Which point is corresponding to the reference point?
Reference image:
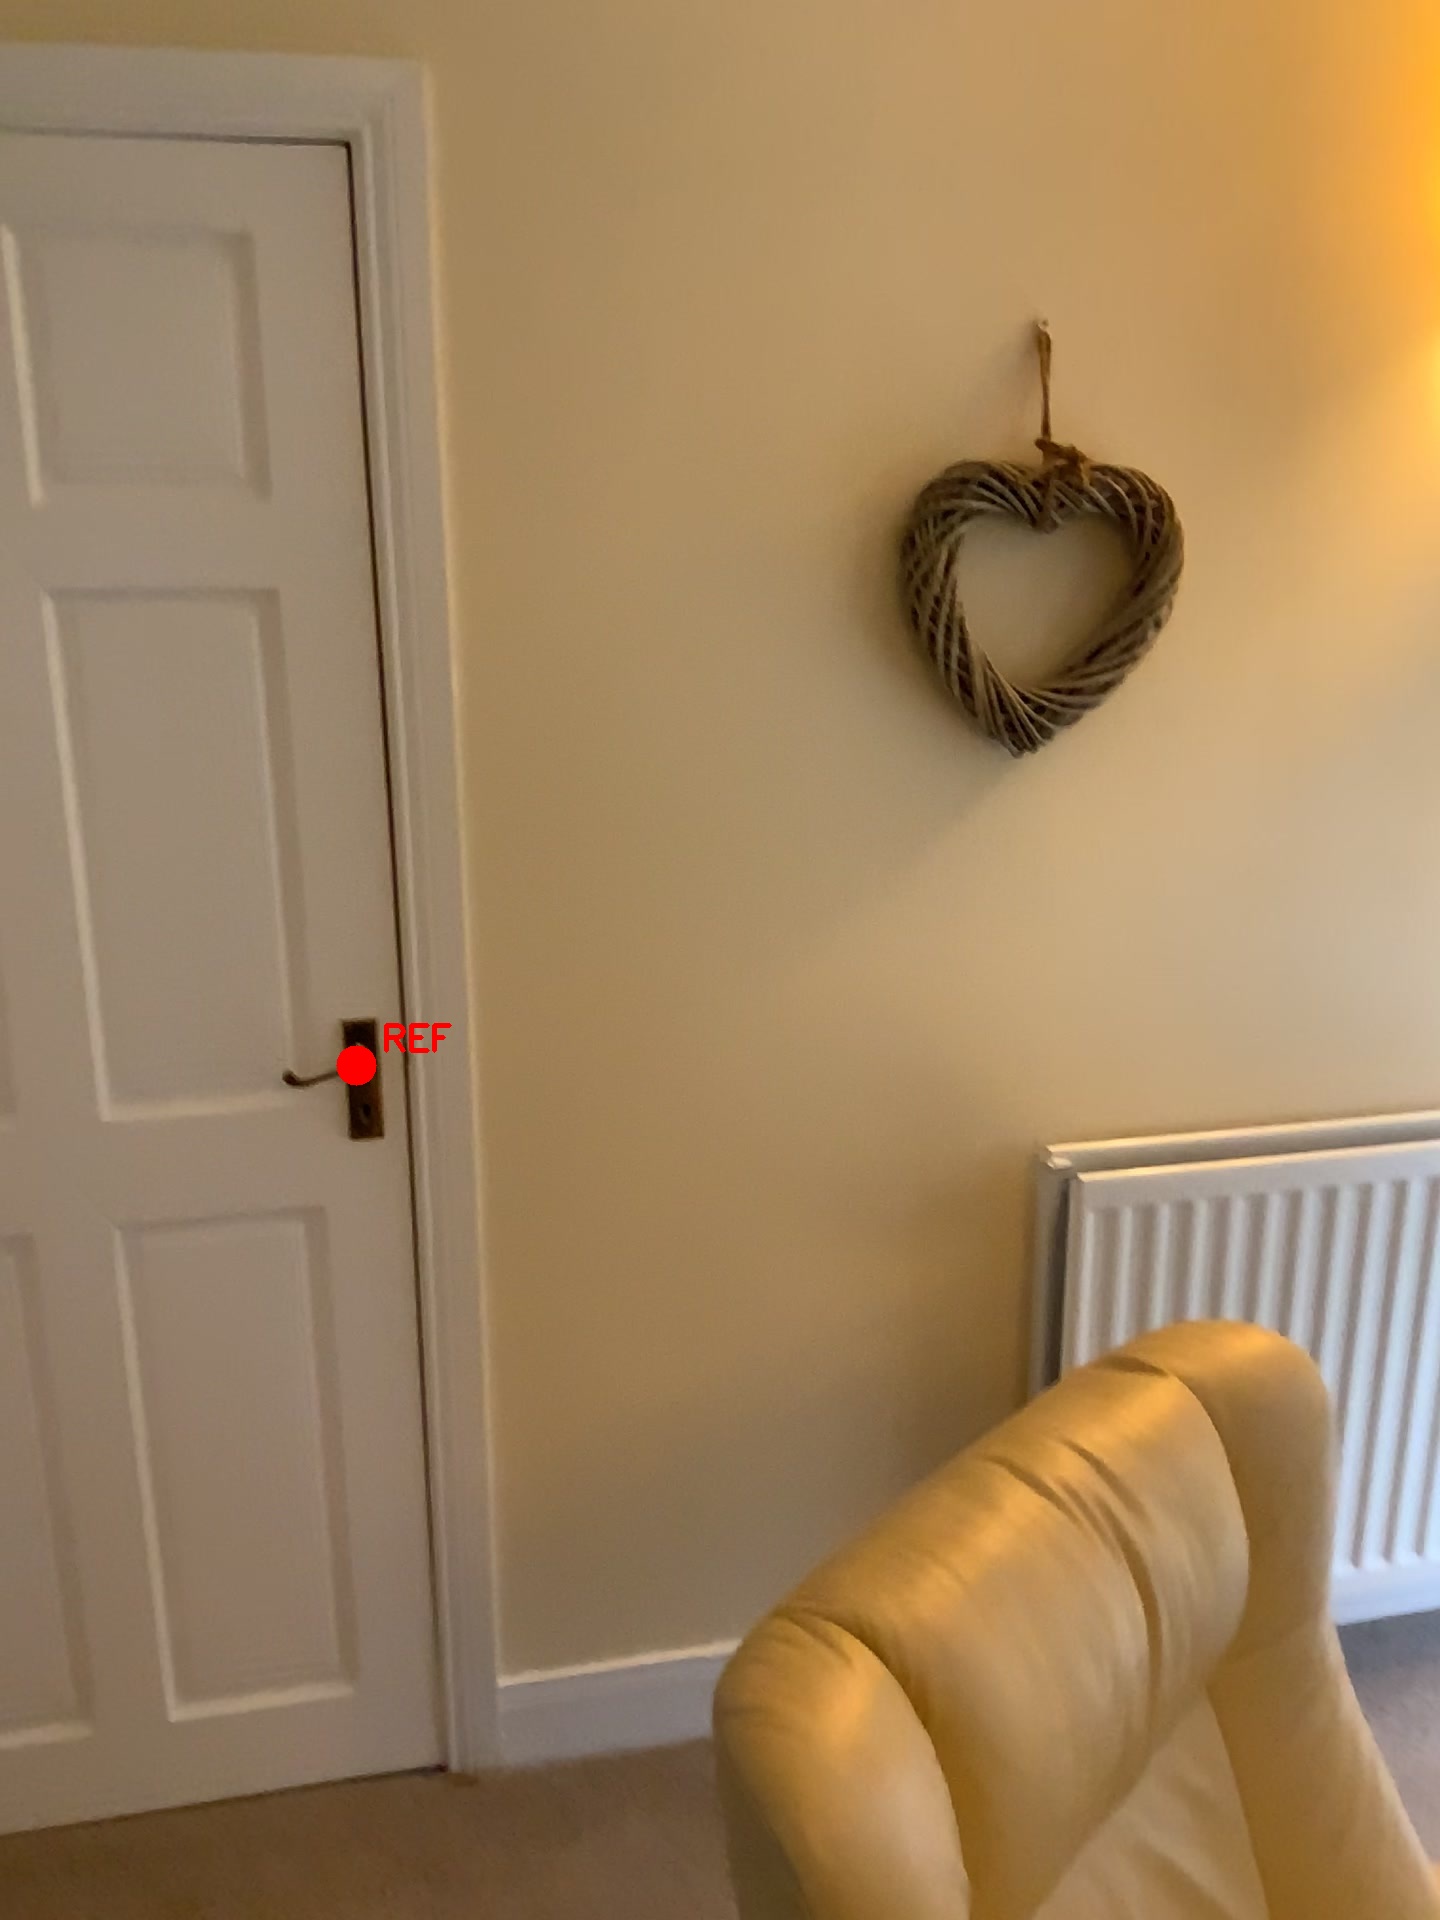
Option image:
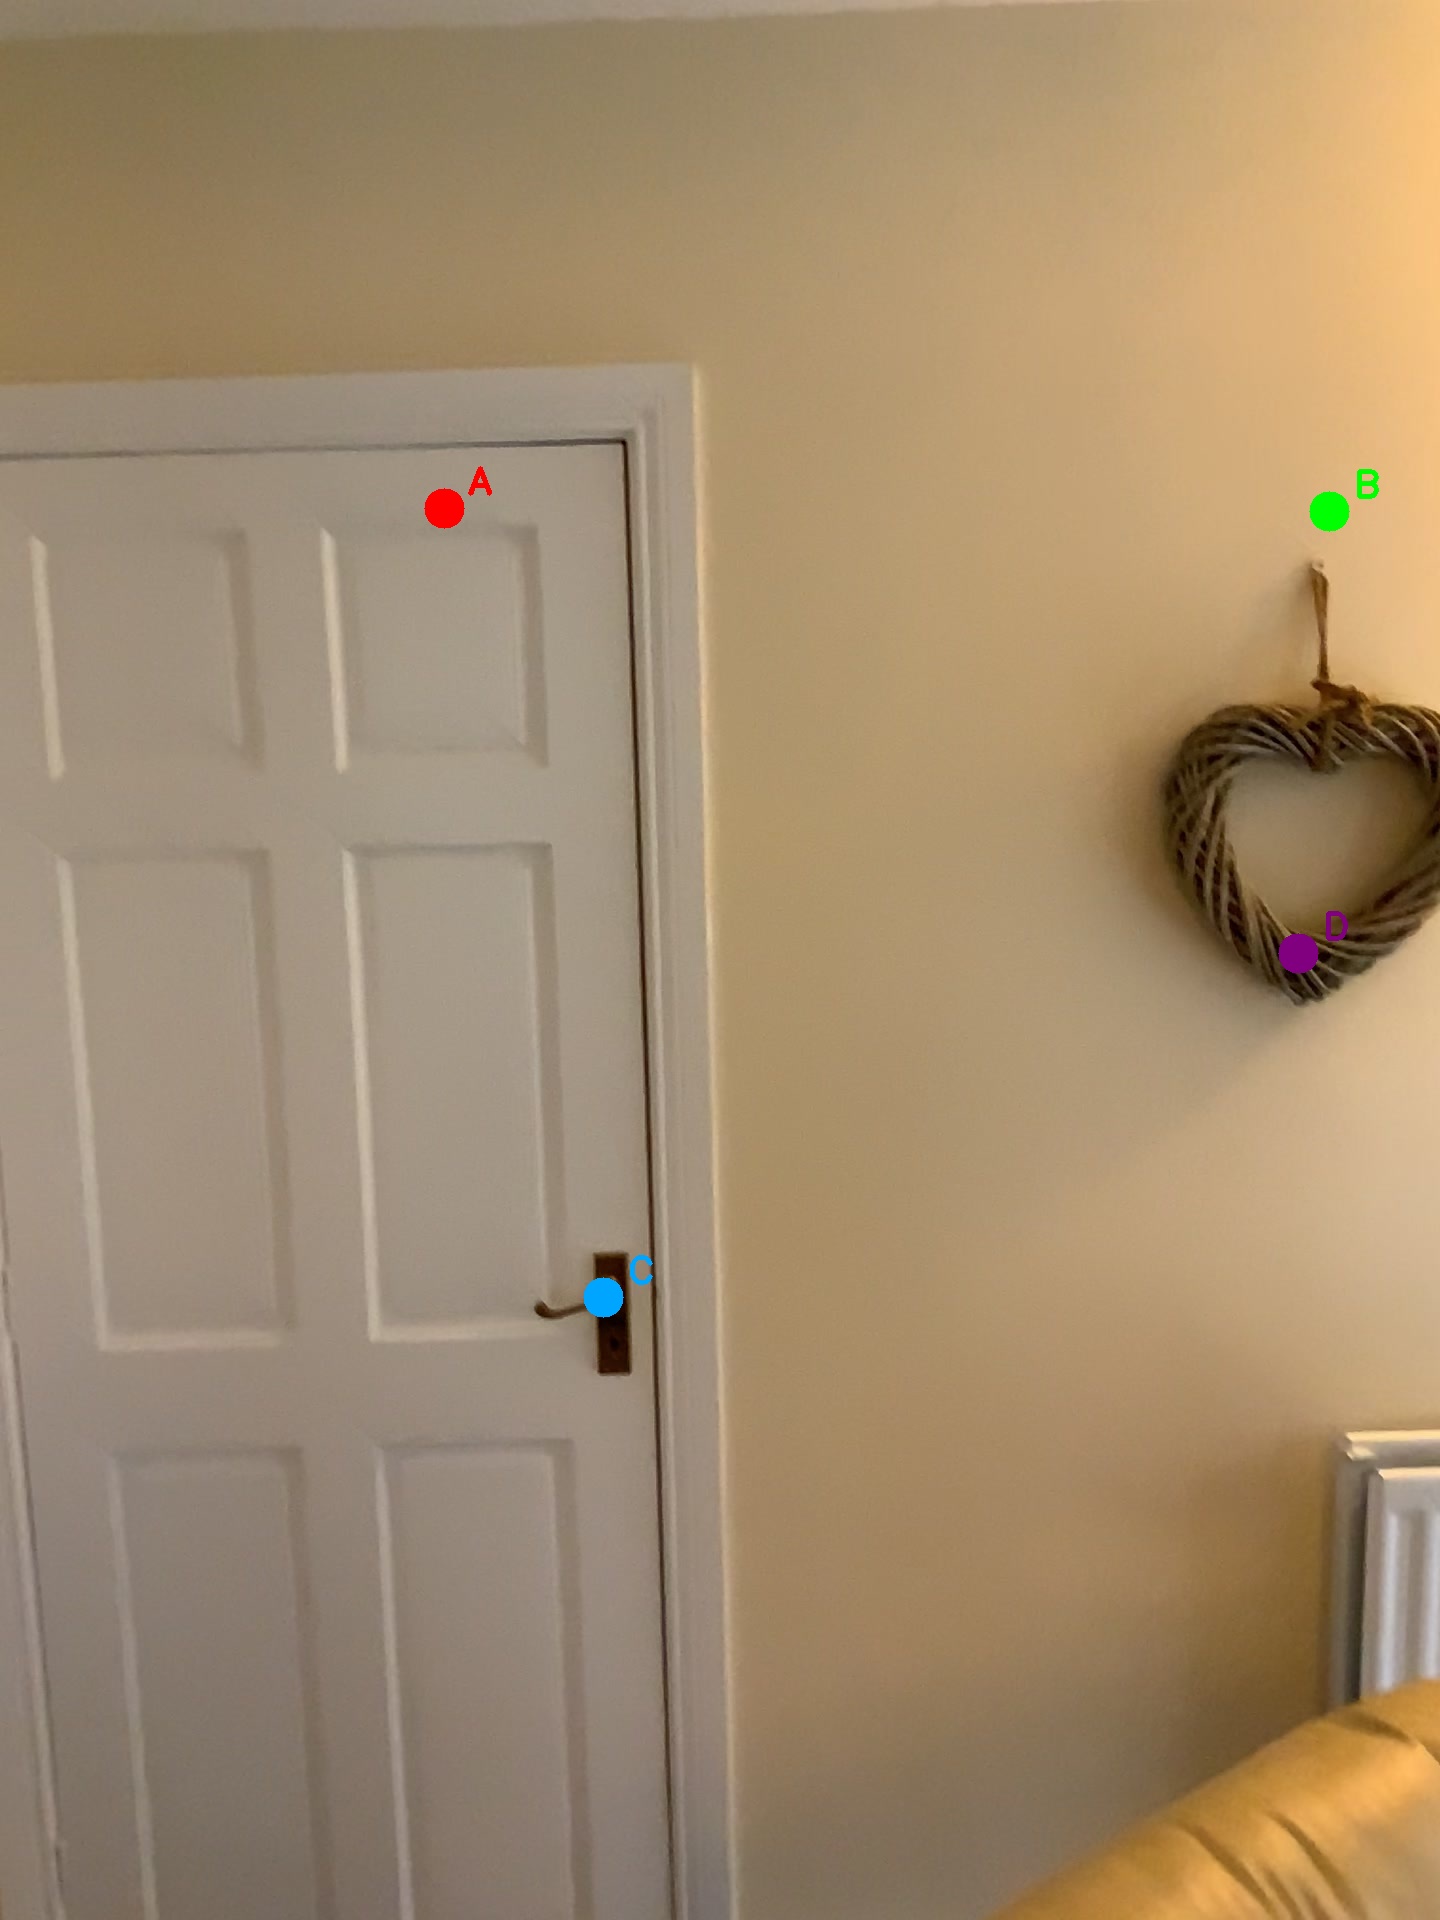
Choices:
Point A
Point B
Point C
Point D
Answer: (C)